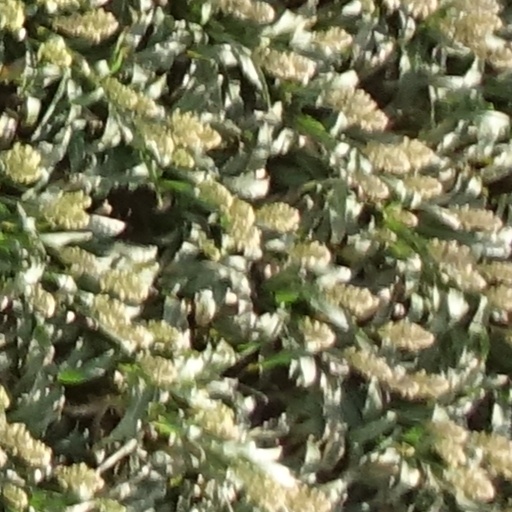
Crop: sorghum